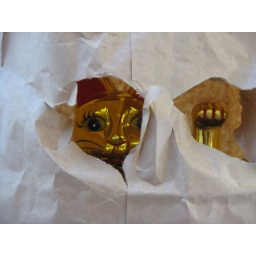
cat in a bag